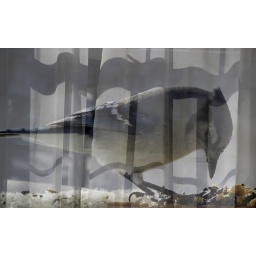
bird in the window